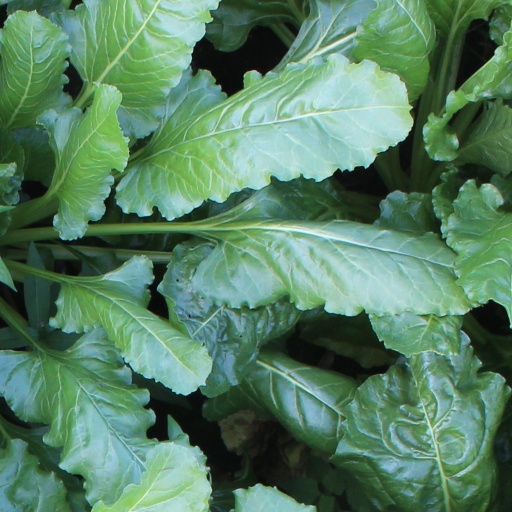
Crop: sugar beet